Mexico City International Airport

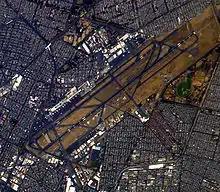
Satellite view of the airport

The congestion challenges at Mexico City Airport became a prominent issue in Mexican politics in the early 2000s. Large infrastructure projects, particularly in transportation, have historically played a crucial role in presidential legacies due to centralized decision-making, their symbolic significance for progress, and leaders' aspirations to leave a lasting impact.